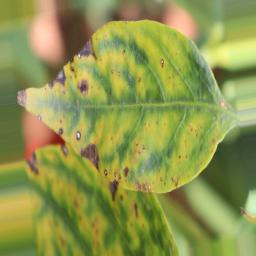
Label: nutritional